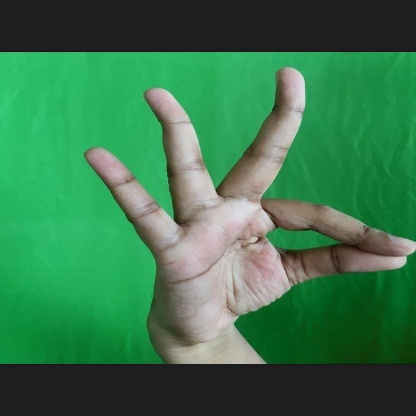
Mudra: Hamsasyam